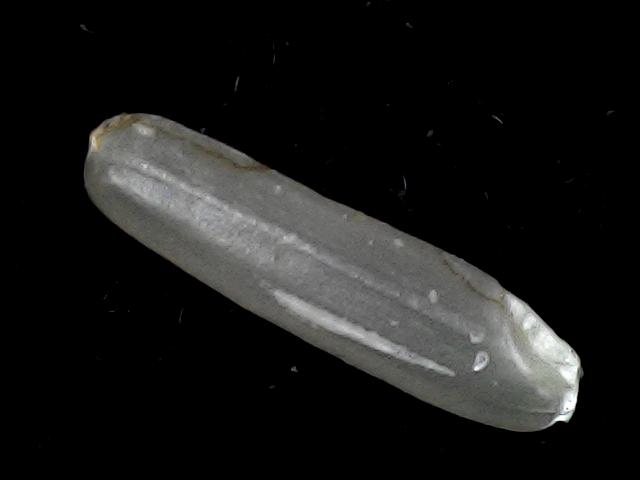
Rice variety: BD57